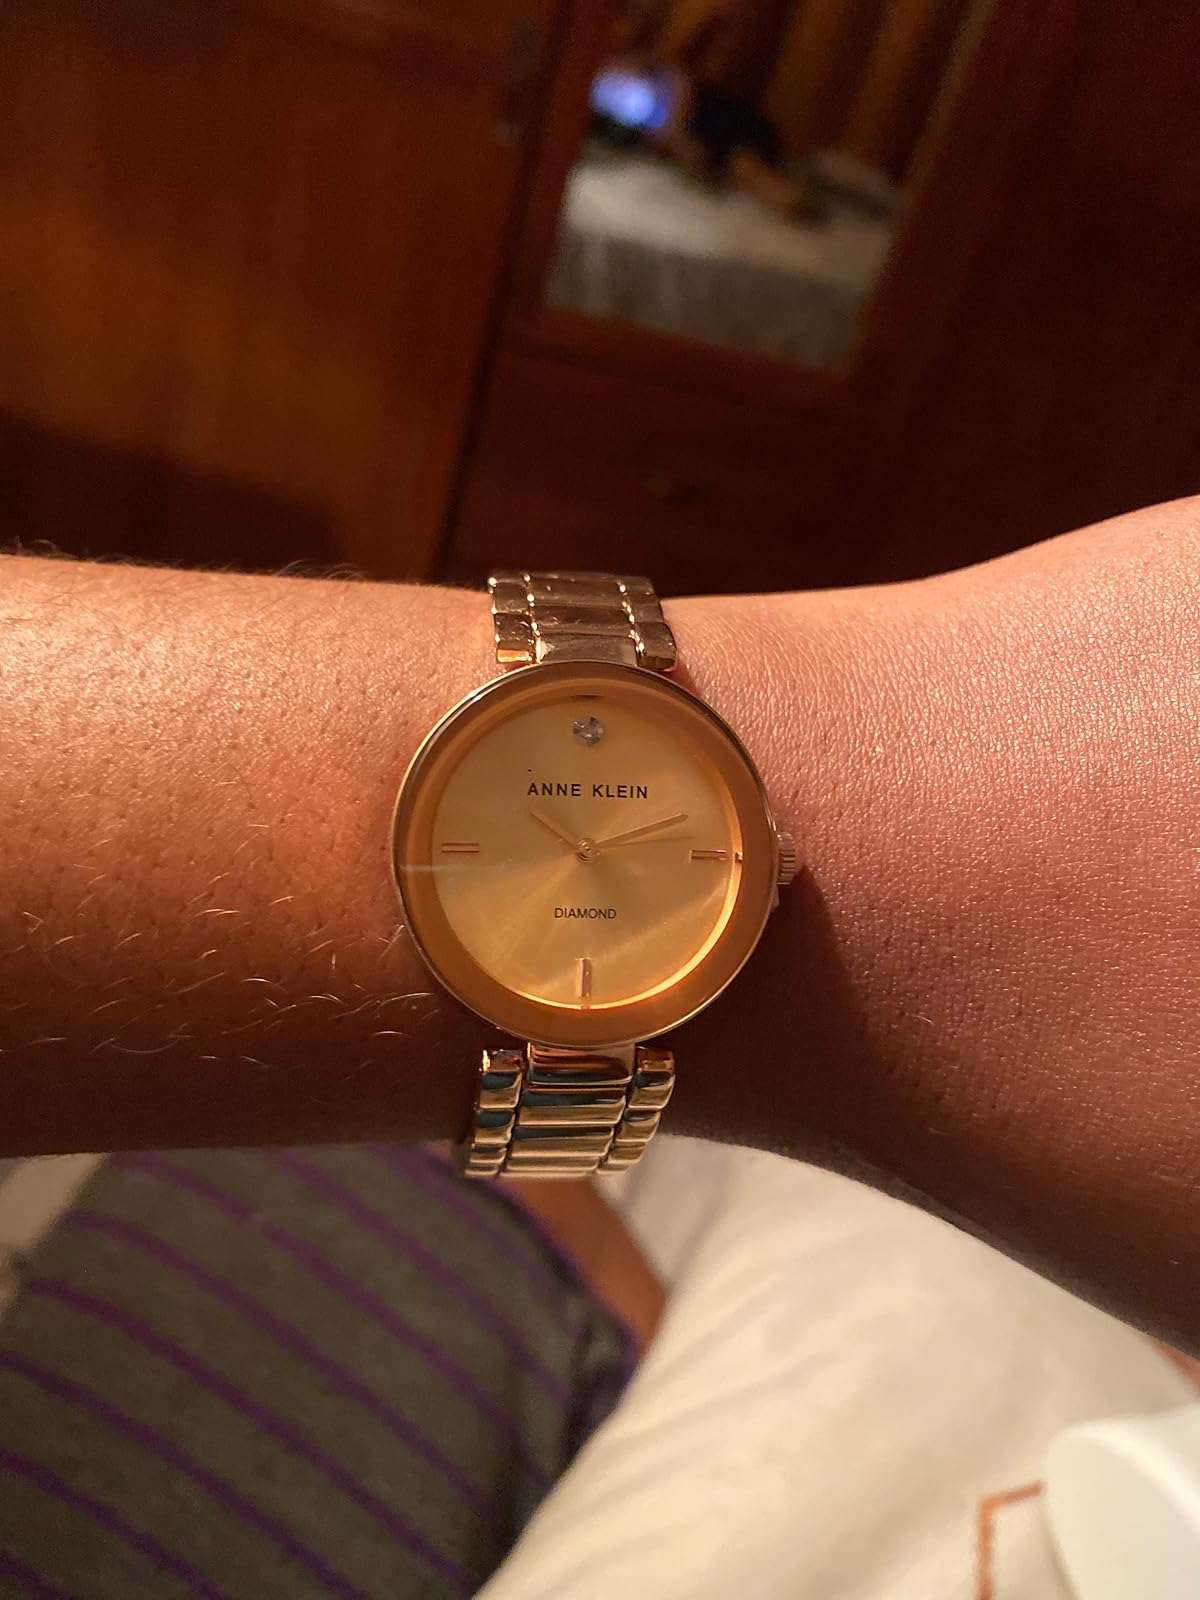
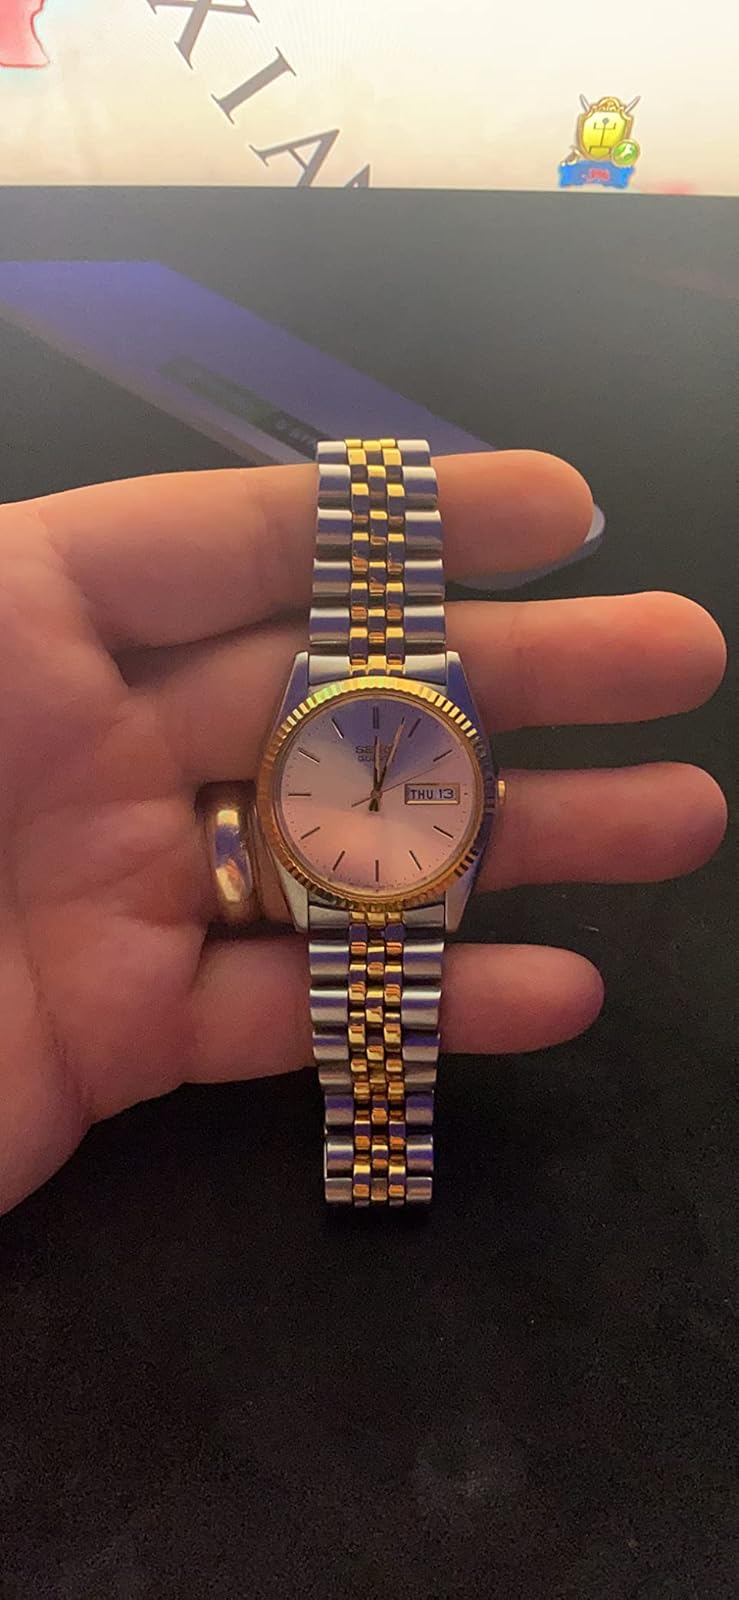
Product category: accessories_watch
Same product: no